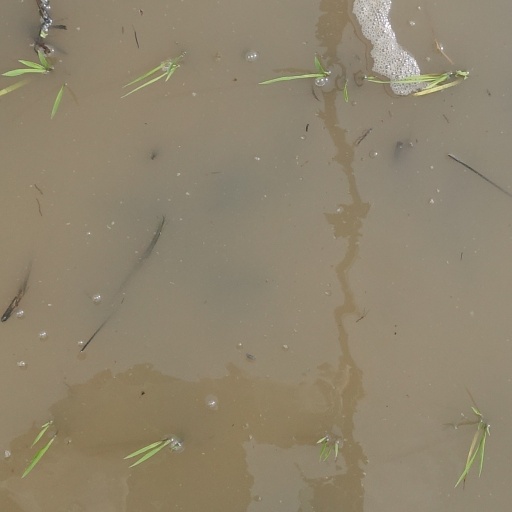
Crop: rice